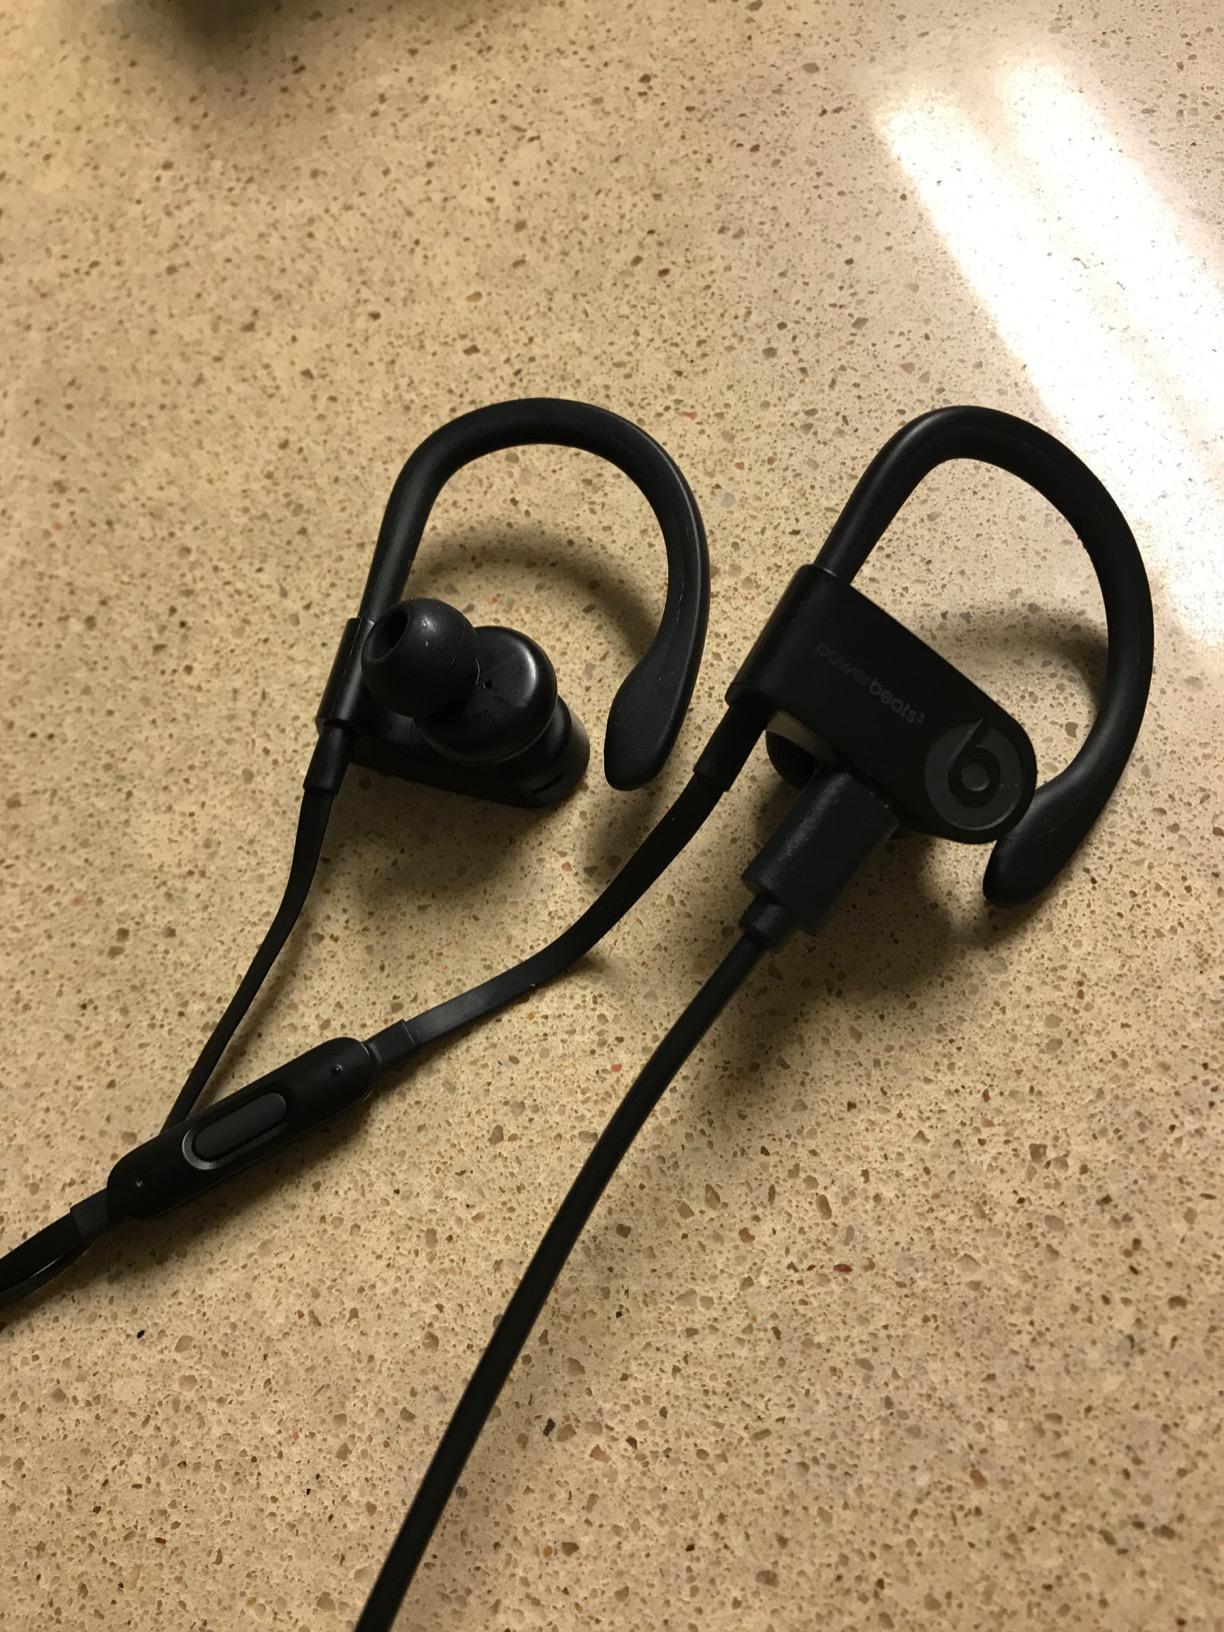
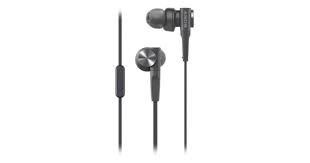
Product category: headphones
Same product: no